Herringfleet

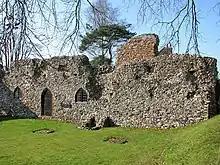
The ruins of St Olaves Priory, Herringfleet

Herringfleet was occupied during the Roman period, and there have been archaeological finds made dating occupation to the Neolithic period. According to the Domesday Book of 1086, a manor of one carucate was owned by the King.